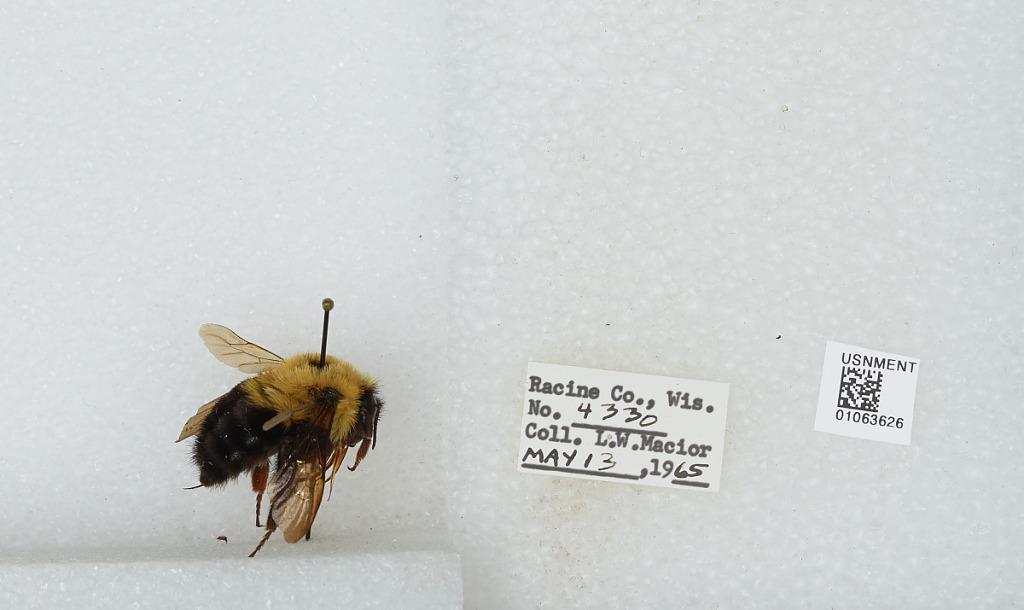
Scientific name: Bombus (Pyrobombus) bimaculatus Cresson
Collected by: L. Macior
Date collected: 1965-5-13
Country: United States
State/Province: Wisconsin
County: Racine
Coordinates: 42.78, -87.76